Sir William Brereton, 1st Baronet

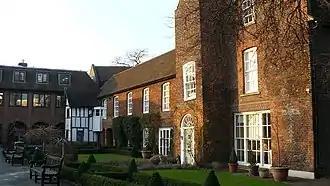
State apartments of Croydon Palace, now part of a private school

Brereton was born 13 September 1604 at the family home, Handforth Hall, eldest son of William Brereton (1584–1610), and Margaret Holland (1585–1609). Orphaned at the age of six, he was made a ward of his maternal grandfather, Richard Holland of Denton (1549–1618).